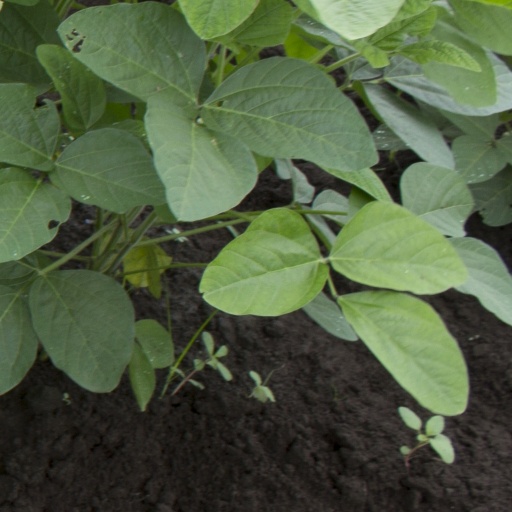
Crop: soybean